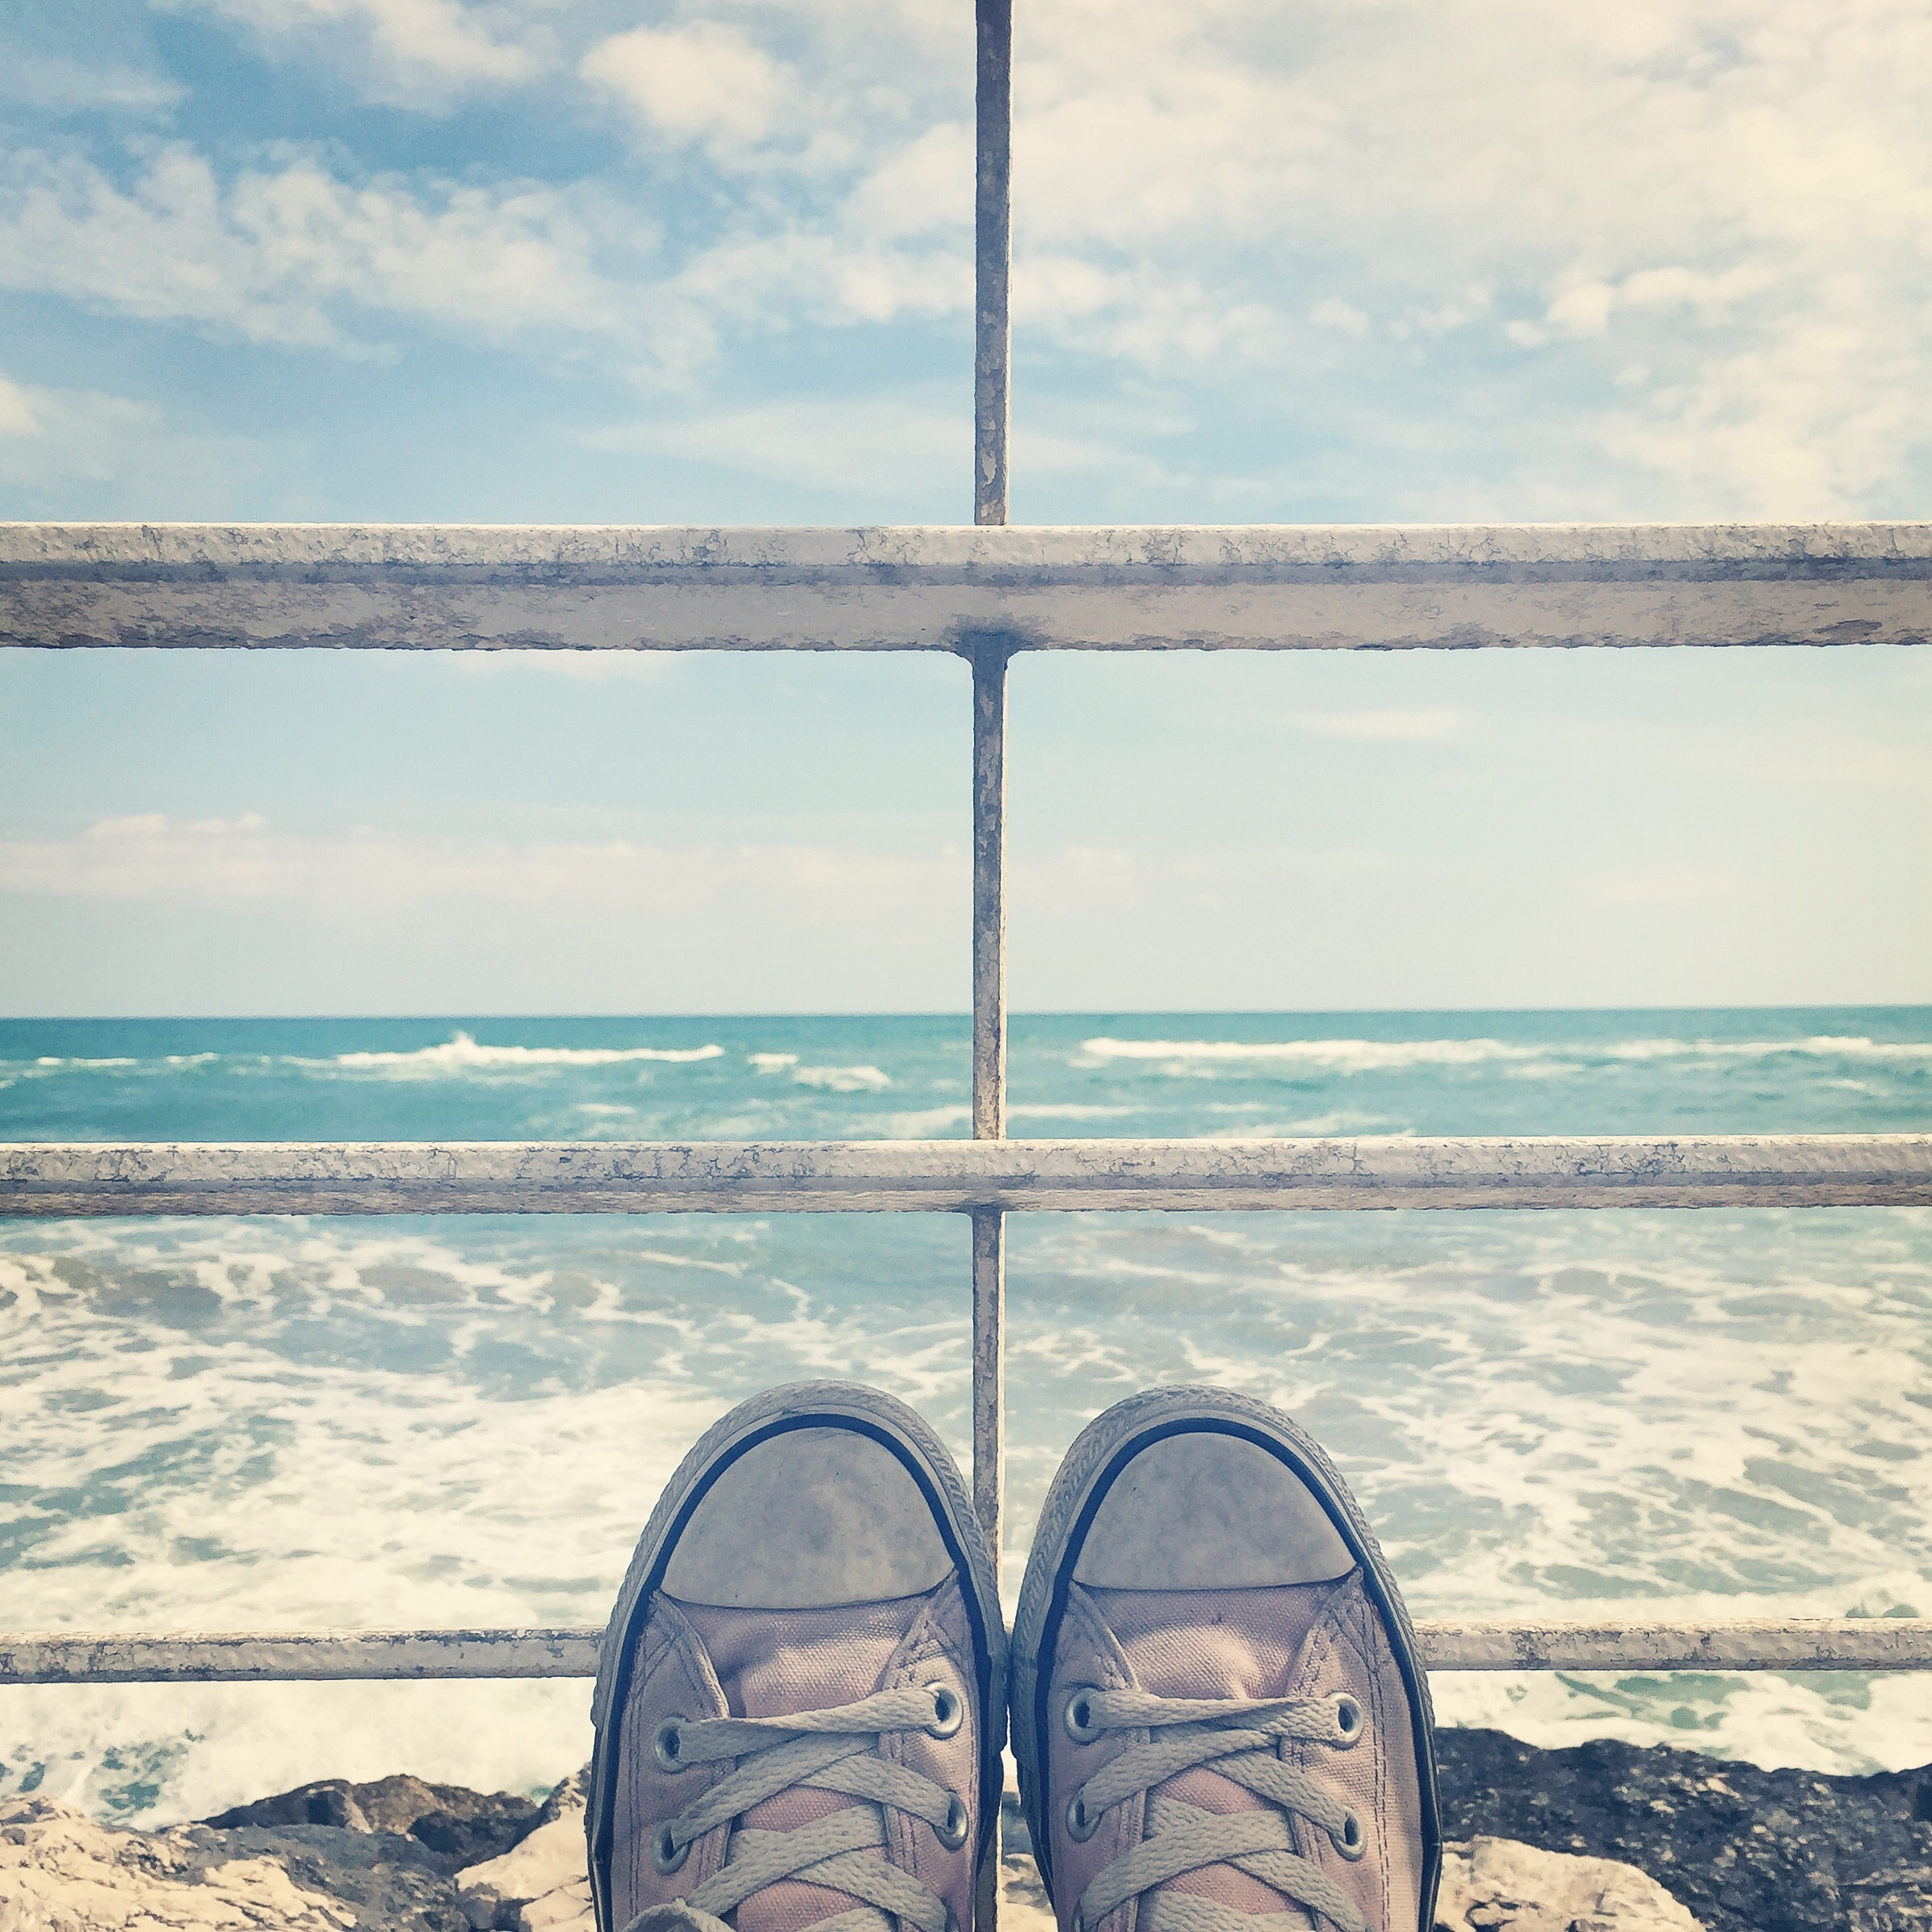
beach, landscape, sea, coast, water, nature, sand, ocean, horizon, cloud, sky, shore, wave, wind, summer, vacation, reflection, vehicle, bay, italy, blue, body of water, sea view